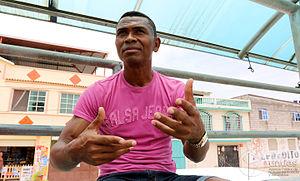
Iván Jacinto Hurtado Angulo, né le 16 août 1974 à Esmeraldas, est un footballeur équatorien. Il joue au poste de défenseur avec l'équipe d'Équateur et le club de SD Quito. Il mesure 1,79 m pour 78 kg.